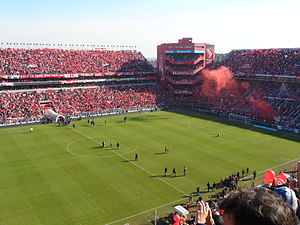
Club Atlético Independiente
Club Atlético Independiente er en argentinsk fodboldklub fra byen Avellaneda. Klubben spiller i landets bedste liga, Primera División de Argentina, og har hjemmebane på stadionet Estadio Libertadores de América. Klubben blev grundlagt den 1. januar 1905, og har siden da vundet så mange titler, at klubben figurerer som en af de mest succesrige i argentinsk fodboldhistorie. Det er blevet til 14 argentinske mesterskaber, syv Copa Libertadores-titler, to Intercontinental Cup, to Supercopa Sudamericana, tre Copa Interamericana og én Recopa Sudamericana.